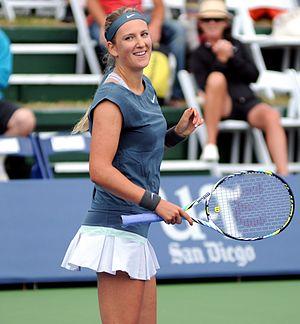
Le sport est un élément important en Biélorussie du fait de l'implication de l’État dans le domaine.